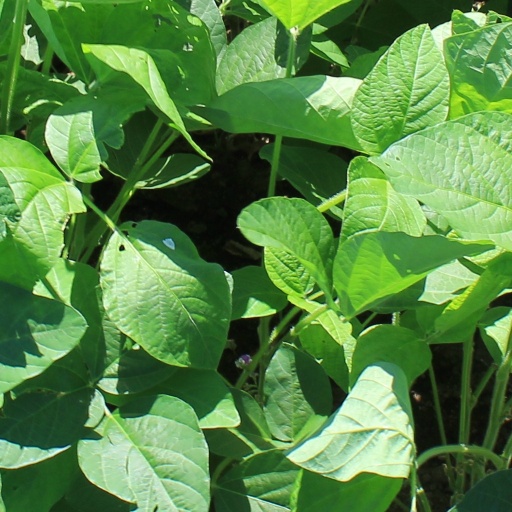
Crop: soybean